List of Violales of Montana

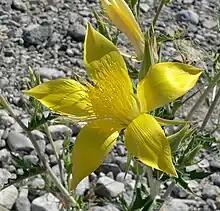
Giant blazingstar, "Mentzelia laevicaulis"

There are at least 25 members of the order Violales found in Montana. Some of these species are exotics (not native to Montana) and some species have been designated as "Species of Concern".